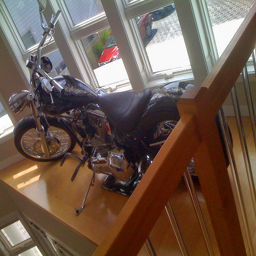
A motorcycle is parked inside of a house.
The motorcycle has been placed on display near a window.
a motorcycle being displayed near some windows indoors
We see a motorcycle parked inside the house next to the windows.
The motorcycle is on the shelf next to the window.